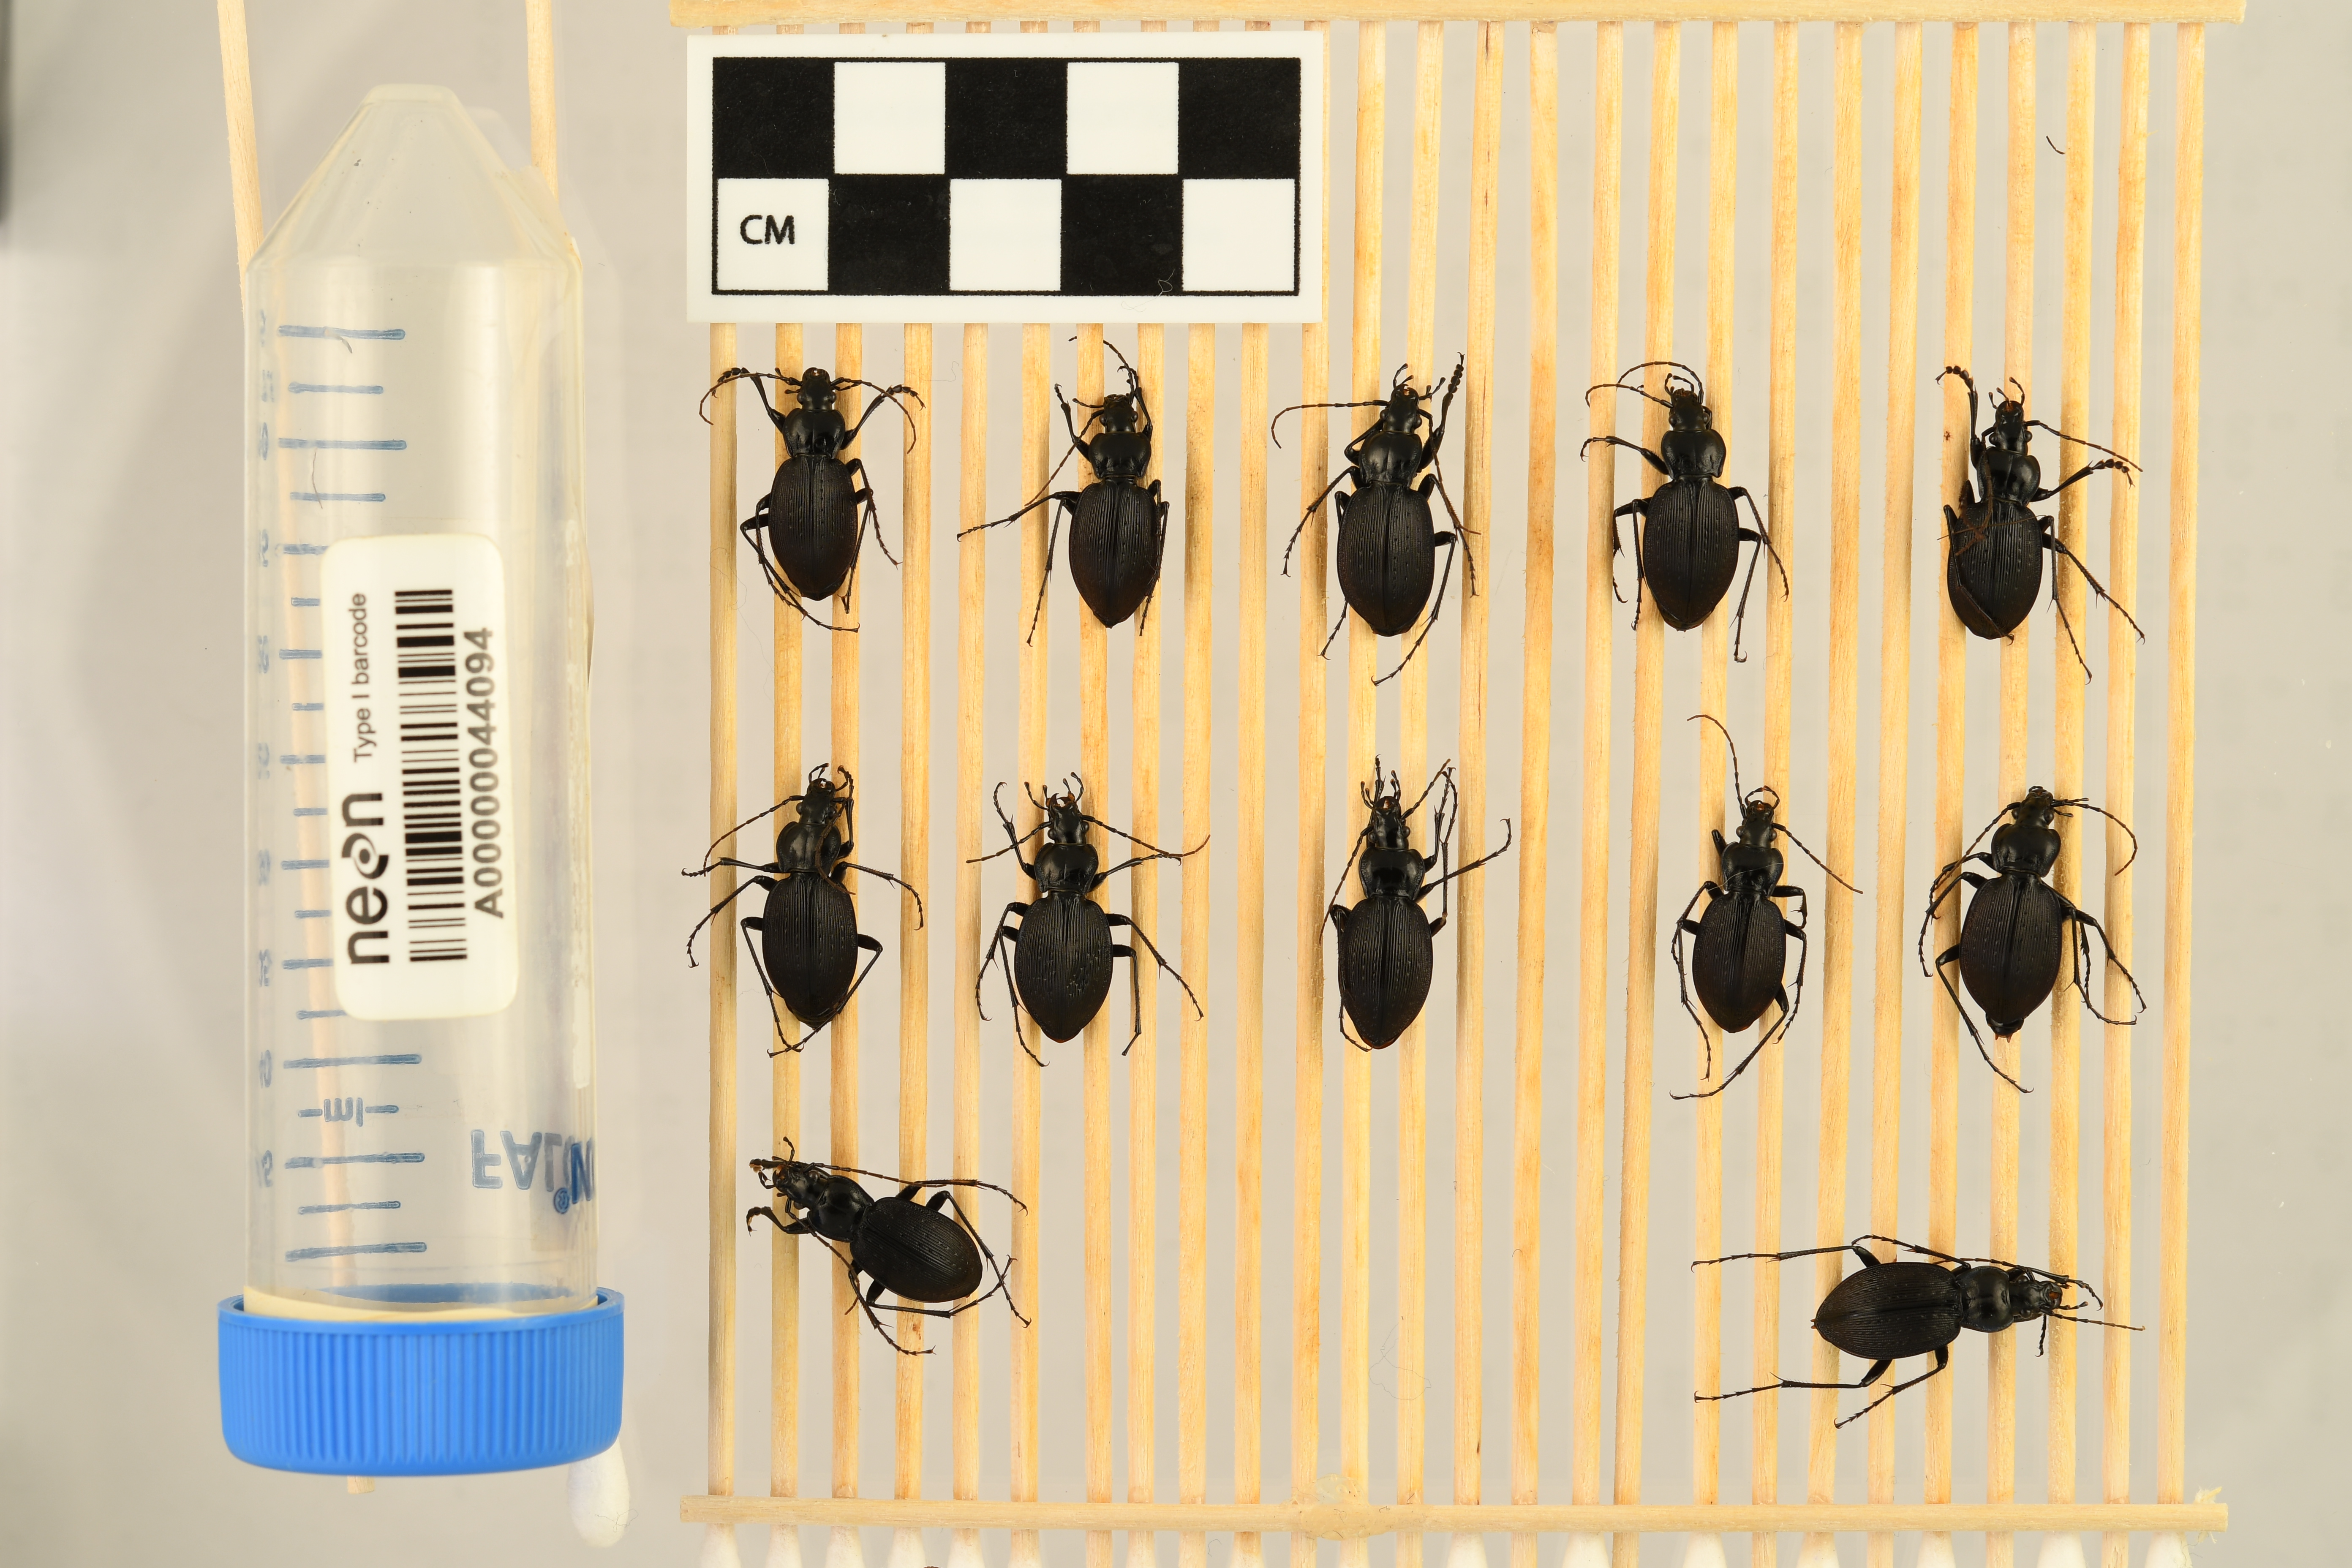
Carabus goryi — Great Smoky Mountains National Park NEON, plot GRSM_022. Beetle 1, ElytraLength: 1.175 cm (lying flat: Yes)

Carabus goryi — Great Smoky Mountains National Park NEON, plot GRSM_022. Beetle 1, ElytraWidth: 0.5361 cm (lying flat: Yes)

Carabus goryi — Great Smoky Mountains National Park NEON, plot GRSM_022. Beetle 2, ElytraLength: 1.169 cm (lying flat: Yes)

Carabus goryi — Great Smoky Mountains National Park NEON, plot GRSM_022. Beetle 2, ElytraWidth: 0.518 cm (lying flat: Yes)

Carabus goryi — Great Smoky Mountains National Park NEON, plot GRSM_022. Beetle 3, ElytraLength: 1.216 cm (lying flat: Yes)

Carabus goryi — Great Smoky Mountains National Park NEON, plot GRSM_022. Beetle 3, ElytraWidth: 0.5468 cm (lying flat: Yes)

Carabus goryi — Great Smoky Mountains National Park NEON, plot GRSM_022. Beetle 4, ElytraLength: 1.156 cm (lying flat: Yes)

Carabus goryi — Great Smoky Mountains National Park NEON, plot GRSM_022. Beetle 4, ElytraWidth: 0.5781 cm (lying flat: Yes)

Carabus goryi — Great Smoky Mountains National Park NEON, plot GRSM_022. Beetle 5, ElytraLength: 1.146 cm (lying flat: Yes)

Carabus goryi — Great Smoky Mountains National Park NEON, plot GRSM_022. Beetle 5, ElytraWidth: 0.5899 cm (lying flat: Yes)

Carabus goryi — Great Smoky Mountains National Park NEON, plot GRSM_022. Beetle 6, ElytraLength: 1.145 cm (lying flat: Yes)

Carabus goryi — Great Smoky Mountains National Park NEON, plot GRSM_022. Beetle 6, ElytraWidth: 0.5567 cm (lying flat: Yes)

Carabus goryi — Great Smoky Mountains National Park NEON, plot GRSM_022. Beetle 7, ElytraLength: 1.186 cm (lying flat: Yes)

Carabus goryi — Great Smoky Mountains National Park NEON, plot GRSM_022. Beetle 7, ElytraWidth: 0.5571 cm (lying flat: Yes)

Carabus goryi — Great Smoky Mountains National Park NEON, plot GRSM_022. Beetle 8, ElytraLength: 1.199 cm (lying flat: Yes)

Carabus goryi — Great Smoky Mountains National Park NEON, plot GRSM_022. Beetle 8, ElytraWidth: 0.5164 cm (lying flat: Yes)

Carabus goryi — Great Smoky Mountains National Park NEON, plot GRSM_022. Beetle 9, ElytraLength: 1.11 cm (lying flat: Yes)

Carabus goryi — Great Smoky Mountains National Park NEON, plot GRSM_022. Beetle 9, ElytraWidth: 0.5396 cm (lying flat: Yes)

Carabus goryi — Great Smoky Mountains National Park NEON, plot GRSM_022. Beetle 10, ElytraLength: 1.187 cm (lying flat: Yes)

Carabus goryi — Great Smoky Mountains National Park NEON, plot GRSM_022. Beetle 10, ElytraWidth: 0.5205 cm (lying flat: Yes)

Carabus goryi — Great Smoky Mountains National Park NEON, plot GRSM_022. Beetle 11, ElytraLength: 1.084 cm (lying flat: Yes)

Carabus goryi — Great Smoky Mountains National Park NEON, plot GRSM_022. Beetle 11, ElytraWidth: 0.5307 cm (lying flat: Yes)

Carabus goryi — Great Smoky Mountains National Park NEON, plot GRSM_022. Beetle 12, ElytraLength: 1.205 cm (lying flat: Yes)

Carabus goryi — Great Smoky Mountains National Park NEON, plot GRSM_022. Beetle 12, ElytraWidth: 0.5693 cm (lying flat: Yes)

Carabus goryi — Great Smoky Mountains National Park NEON, plot GRSM_022. Beetle 1, ElytraLength: 1.222 cm (lying flat: Yes)

Carabus goryi — Great Smoky Mountains National Park NEON, plot GRSM_022. Beetle 1, ElytraWidth: 0.5333 cm (lying flat: Yes)

Carabus goryi — Great Smoky Mountains National Park NEON, plot GRSM_022. Beetle 2, ElytraLength: 1.214 cm (lying flat: Yes)

Carabus goryi — Great Smoky Mountains National Park NEON, plot GRSM_022. Beetle 2, ElytraWidth: 0.5344 cm (lying flat: Yes)

Carabus goryi — Great Smoky Mountains National Park NEON, plot GRSM_022. Beetle 3, ElytraLength: 1.289 cm (lying flat: Yes)

Carabus goryi — Great Smoky Mountains National Park NEON, plot GRSM_022. Beetle 3, ElytraWidth: 0.5668 cm (lying flat: Yes)

Carabus goryi — Great Smoky Mountains National Park NEON, plot GRSM_022. Beetle 4, ElytraLength: 1.258 cm (lying flat: Yes)

Carabus goryi — Great Smoky Mountains National Park NEON, plot GRSM_022. Beetle 4, ElytraWidth: 0.5668 cm (lying flat: Yes)

Carabus goryi — Great Smoky Mountains National Park NEON, plot GRSM_022. Beetle 5, ElytraLength: 1.181 cm (lying flat: Yes)

Carabus goryi — Great Smoky Mountains National Park NEON, plot GRSM_022. Beetle 5, ElytraWidth: 0.5362 cm (lying flat: Yes)

Carabus goryi — Great Smoky Mountains National Park NEON, plot GRSM_022. Beetle 6, ElytraLength: 1.233 cm (lying flat: Yes)

Carabus goryi — Great Smoky Mountains National Park NEON, plot GRSM_022. Beetle 6, ElytraWidth: 0.5778 cm (lying flat: Yes)

Carabus goryi — Great Smoky Mountains National Park NEON, plot GRSM_022. Beetle 7, ElytraLength: 1.268 cm (lying flat: Yes)

Carabus goryi — Great Smoky Mountains National Park NEON, plot GRSM_022. Beetle 7, ElytraWidth: 0.5671 cm (lying flat: Yes)

Carabus goryi — Great Smoky Mountains National Park NEON, plot GRSM_022. Beetle 8, ElytraLength: 1.292 cm (lying flat: Yes)

Carabus goryi — Great Smoky Mountains National Park NEON, plot GRSM_022. Beetle 8, ElytraWidth: 0.5338 cm (lying flat: Yes)

Carabus goryi — Great Smoky Mountains National Park NEON, plot GRSM_022. Beetle 9, ElytraLength: 1.201 cm (lying flat: Yes)

Carabus goryi — Great Smoky Mountains National Park NEON, plot GRSM_022. Beetle 9, ElytraWidth: 0.539 cm (lying flat: Yes)

Carabus goryi — Great Smoky Mountains National Park NEON, plot GRSM_022. Beetle 10, ElytraLength: 1.265 cm (lying flat: Yes)

Carabus goryi — Great Smoky Mountains National Park NEON, plot GRSM_022. Beetle 10, ElytraWidth: 0.5846 cm (lying flat: Yes)

Carabus goryi — Great Smoky Mountains National Park NEON, plot GRSM_022. Beetle 11, ElytraLength: 1.168 cm (lying flat: Yes)

Carabus goryi — Great Smoky Mountains National Park NEON, plot GRSM_022. Beetle 11, ElytraWidth: 0.5472 cm (lying flat: Yes)

Carabus goryi — Great Smoky Mountains National Park NEON, plot GRSM_022. Beetle 12, ElytraLength: 1.263 cm (lying flat: Yes)

Carabus goryi — Great Smoky Mountains National Park NEON, plot GRSM_022. Beetle 12, ElytraWidth: 0.6037 cm (lying flat: Yes)

Carabus goryi — Great Smoky Mountains National Park NEON, plot GRSM_022. Beetle 1, ElytraLength: 1.129 cm (lying flat: Yes)

Carabus goryi — Great Smoky Mountains National Park NEON, plot GRSM_022. Beetle 1, ElytraWidth: 0.5054 cm (lying flat: Yes)

Carabus goryi — Great Smoky Mountains National Park NEON, plot GRSM_022. Beetle 2, ElytraLength: 1.154 cm (lying flat: Yes)

Carabus goryi — Great Smoky Mountains National Park NEON, plot GRSM_022. Beetle 2, ElytraWidth: 0.5189 cm (lying flat: Yes)

Carabus goryi — Great Smoky Mountains National Park NEON, plot GRSM_022. Beetle 3, ElytraLength: 1.215 cm (lying flat: Yes)

Carabus goryi — Great Smoky Mountains National Park NEON, plot GRSM_022. Beetle 3, ElytraWidth: 0.5601 cm (lying flat: Yes)

Carabus goryi — Great Smoky Mountains National Park NEON, plot GRSM_022. Beetle 4, ElytraLength: 1.163 cm (lying flat: Yes)

Carabus goryi — Great Smoky Mountains National Park NEON, plot GRSM_022. Beetle 4, ElytraWidth: 0.5596 cm (lying flat: Yes)

Carabus goryi — Great Smoky Mountains National Park NEON, plot GRSM_022. Beetle 5, ElytraLength: 1.166 cm (lying flat: Yes)

Carabus goryi — Great Smoky Mountains National Park NEON, plot GRSM_022. Beetle 5, ElytraWidth: 0.551 cm (lying flat: Yes)

Carabus goryi — Great Smoky Mountains National Park NEON, plot GRSM_022. Beetle 6, ElytraLength: 1.194 cm (lying flat: Yes)

Carabus goryi — Great Smoky Mountains National Park NEON, plot GRSM_022. Beetle 6, ElytraWidth: 0.5485 cm (lying flat: Yes)

Carabus goryi — Great Smoky Mountains National Park NEON, plot GRSM_022. Beetle 7, ElytraLength: 1.206 cm (lying flat: Yes)

Carabus goryi — Great Smoky Mountains National Park NEON, plot GRSM_022. Beetle 7, ElytraWidth: 0.5488 cm (lying flat: Yes)

Carabus goryi — Great Smoky Mountains National Park NEON, plot GRSM_022. Beetle 8, ElytraLength: 1.231 cm (lying flat: Yes)

Carabus goryi — Great Smoky Mountains National Park NEON, plot GRSM_022. Beetle 8, ElytraWidth: 0.4965 cm (lying flat: Yes)